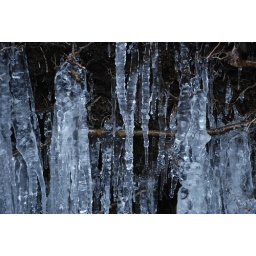
January 12 - Icicles in a stream right outside my office building